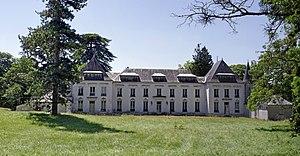
Ambloy est une commune française située dans le département de Loir-et-Cher, en région Centre-Val de Loire.